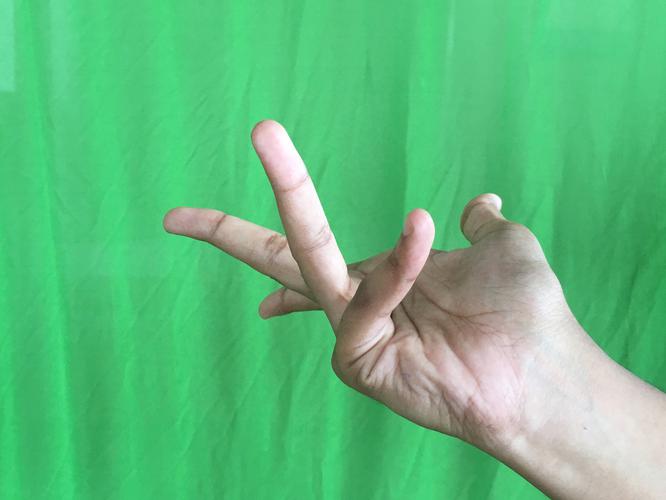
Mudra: Alapadmam
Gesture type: single_hand